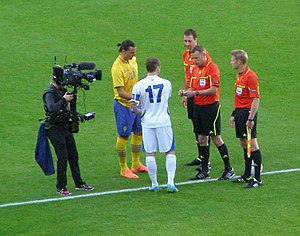
Peter Rasmussen (fodbolddommer) / Karriere
Peter Rasmussen som dommer ved landskamp mellem Sverige og Island med Zlatan Ibrahimović og Aron Gunnarsson.
Peter Rasmussen, er en dansk fodbolddommer, der siden sæsonen 2003/2004 har dømt kampe danske Superliga. I perioden 2006 til 2013 fungerede han som FIFA-dommer i internationale kampe. Hans højeste indrangering var som Elite development-dommer, der er det næst højeste niveau for internationale dommere. Han meddelte den 21. marts 2013 at han stoppede som FIFA-dommer, da han ikke mente at han havde overskuddet til en international dommerkarriere samtidigt med at passe et fuldtidsjob og en familie.